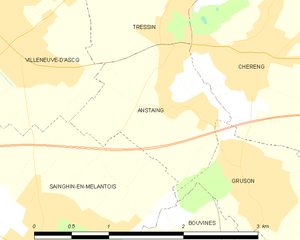
Anstaing est une commune française située dans le département du Nord, en région Hauts-de-France. Elle fait partie de la Métropole européenne de Lille.